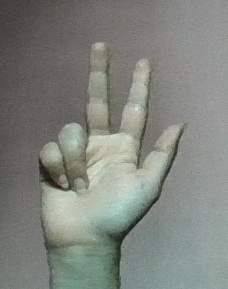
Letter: al